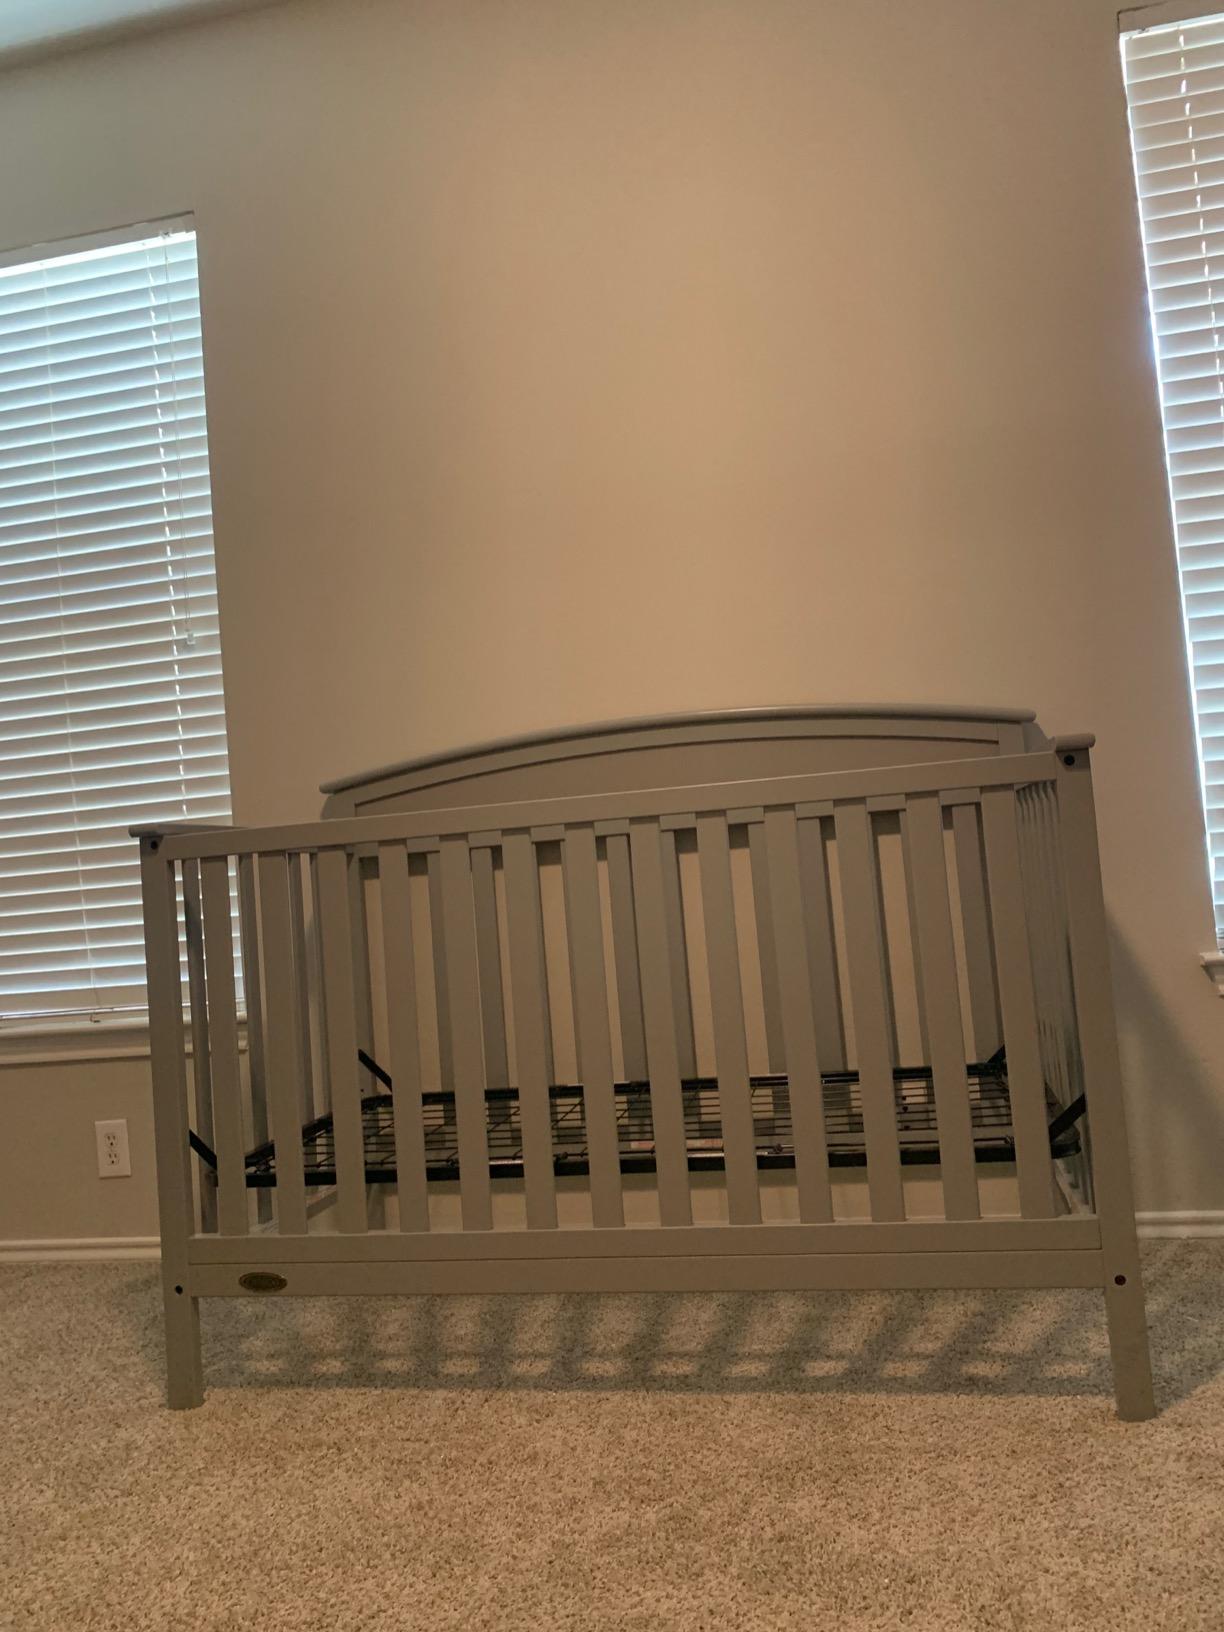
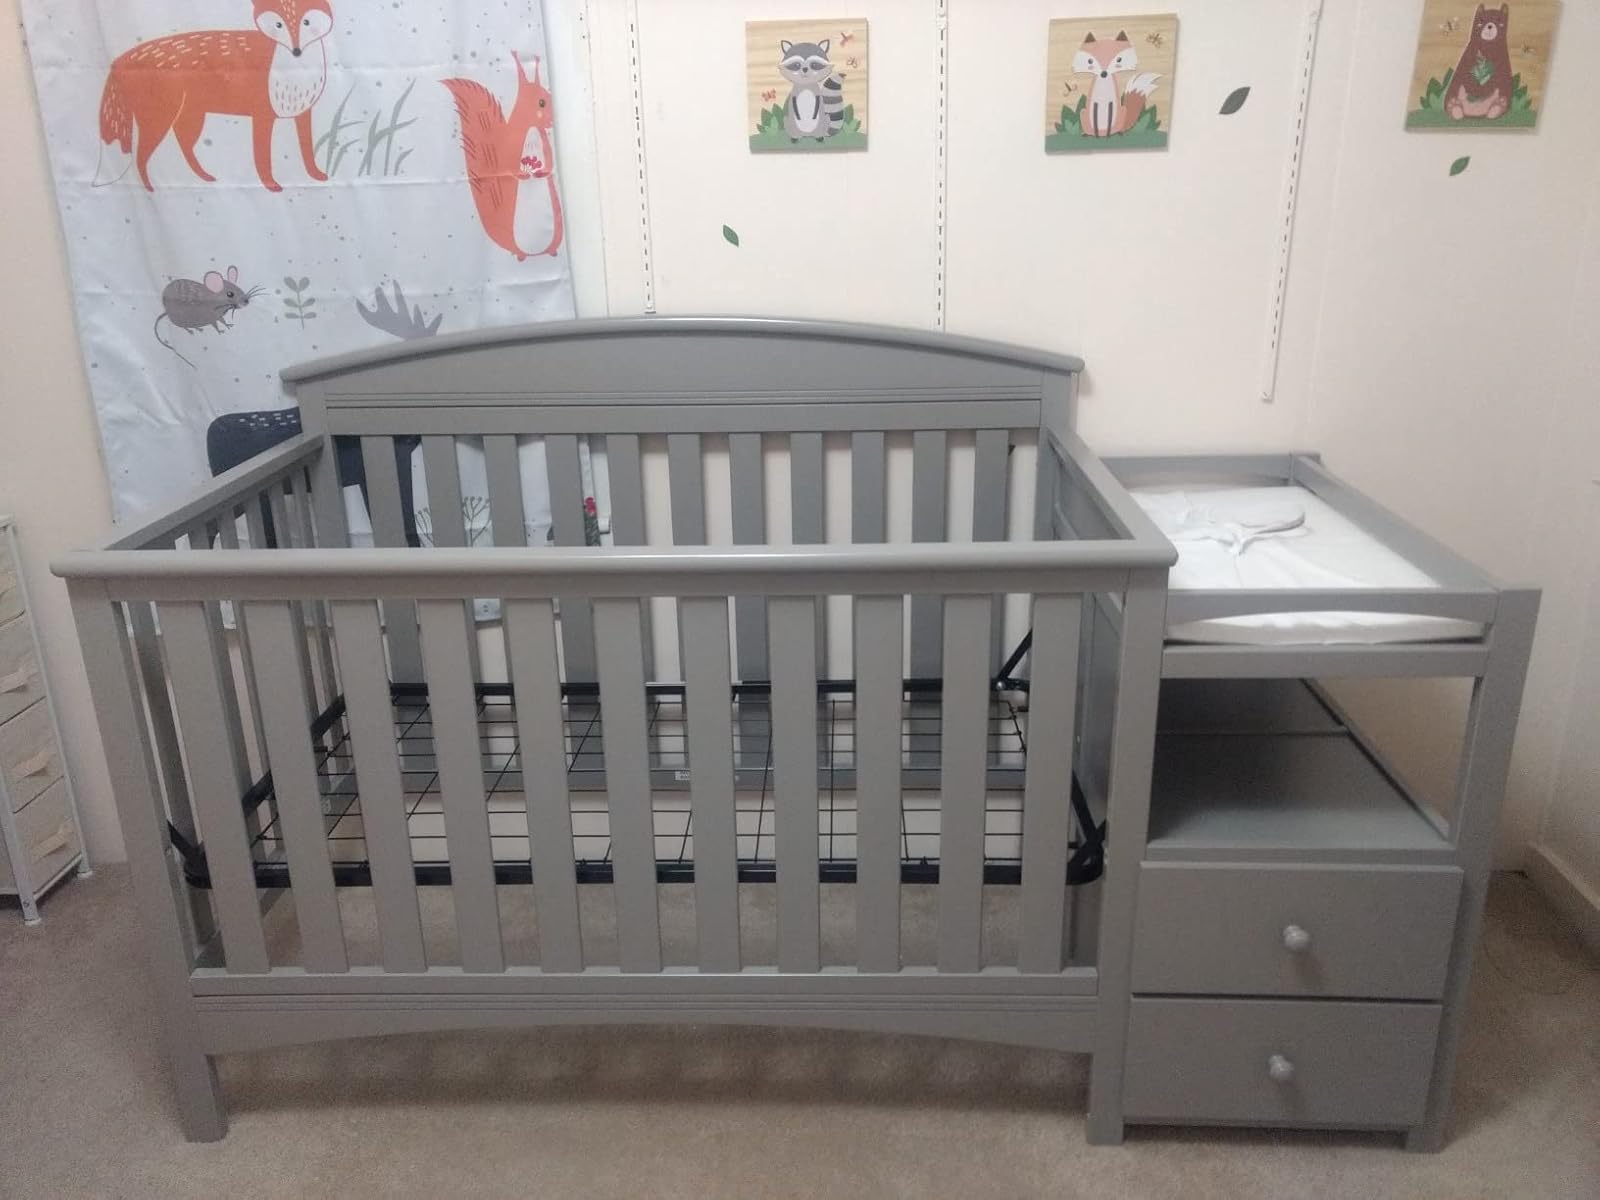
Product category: products_crib
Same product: no